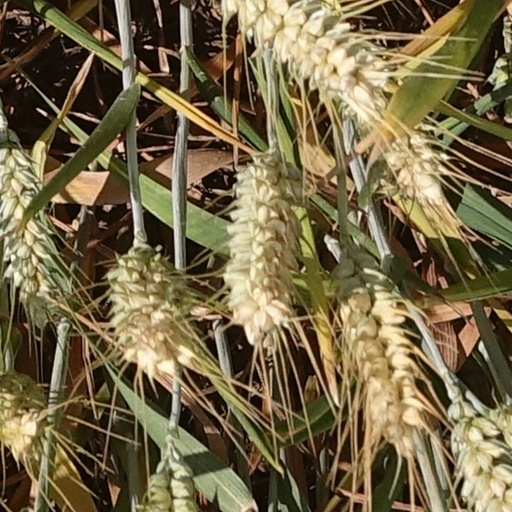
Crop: wheat